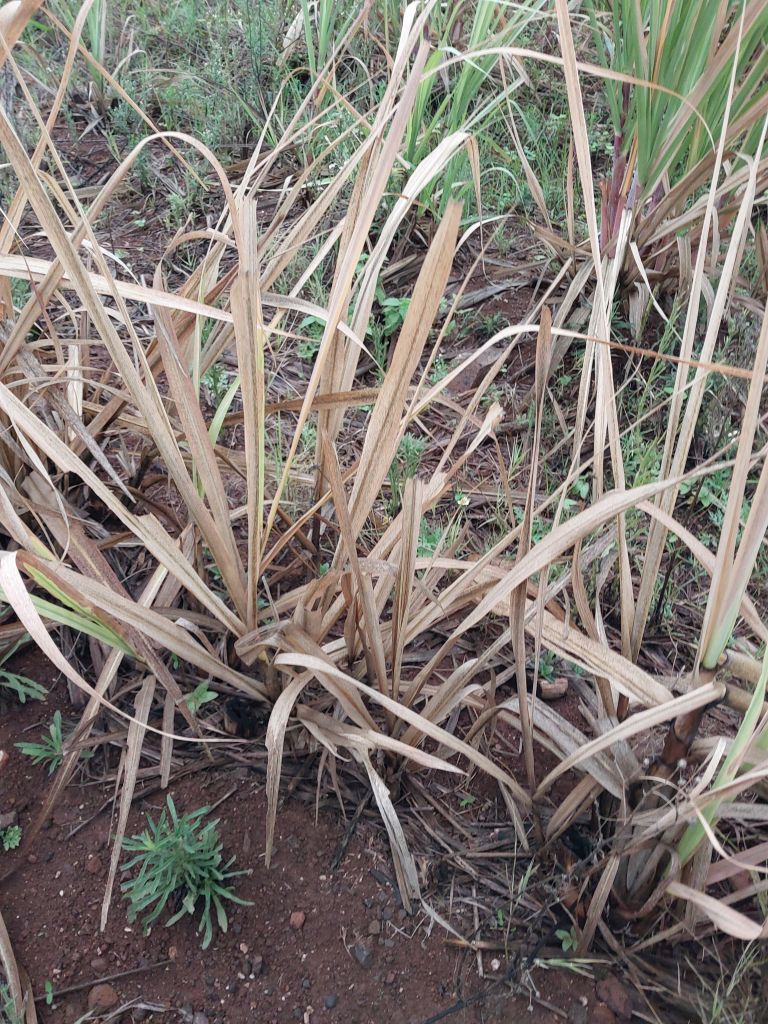
Label: Sett Rot